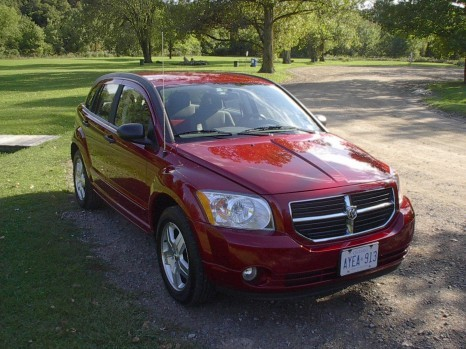
Car model: 2007 Dodge Caliber Wagon